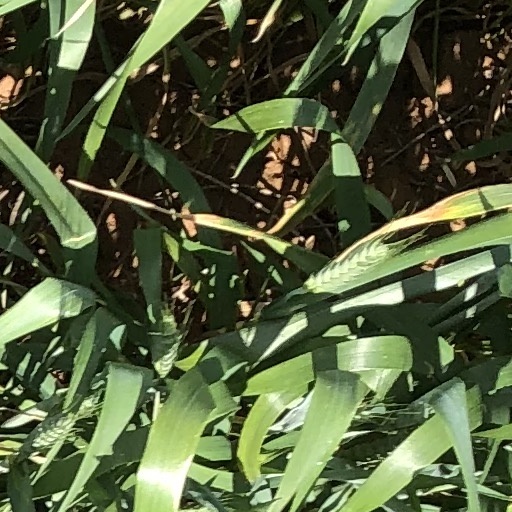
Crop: wheat